Human interactions with insects

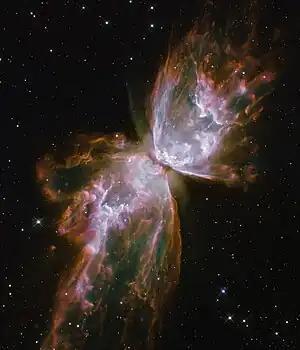
The Butterfly Nebula, NGC 6302

The Ancient Greek playwright Aeschylus has a gadfly pursue and torment Io, a maiden associated with the moon, watched constantly by the eyes of the herdsman Argus, associated with all the stars: "Io: Ah! Hah! Again the prick, the stab of gadfly-sting! O earth, earth, hide, the hollow shape—Argus—that evil thing—the hundred-eyed." William Shakespeare, inspired by Aeschylus, has Tom o'Bedlam in "King Lear", "Whom the foul fiend hath led through fire and through flame, through ford and whirlpool, o'er bog and quagmire", driven mad by the constant pursuit. In "Antony and Cleopatra", Shakespeare similarly likens Cleopatra's hasty departure from the Actium battlefield to that of a cow chased by a gadfly.